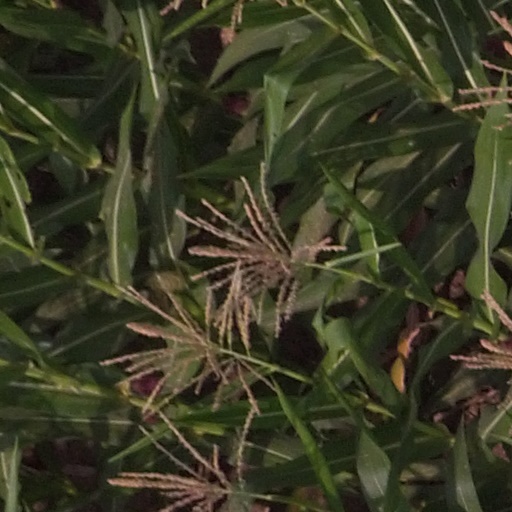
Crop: maize; corn